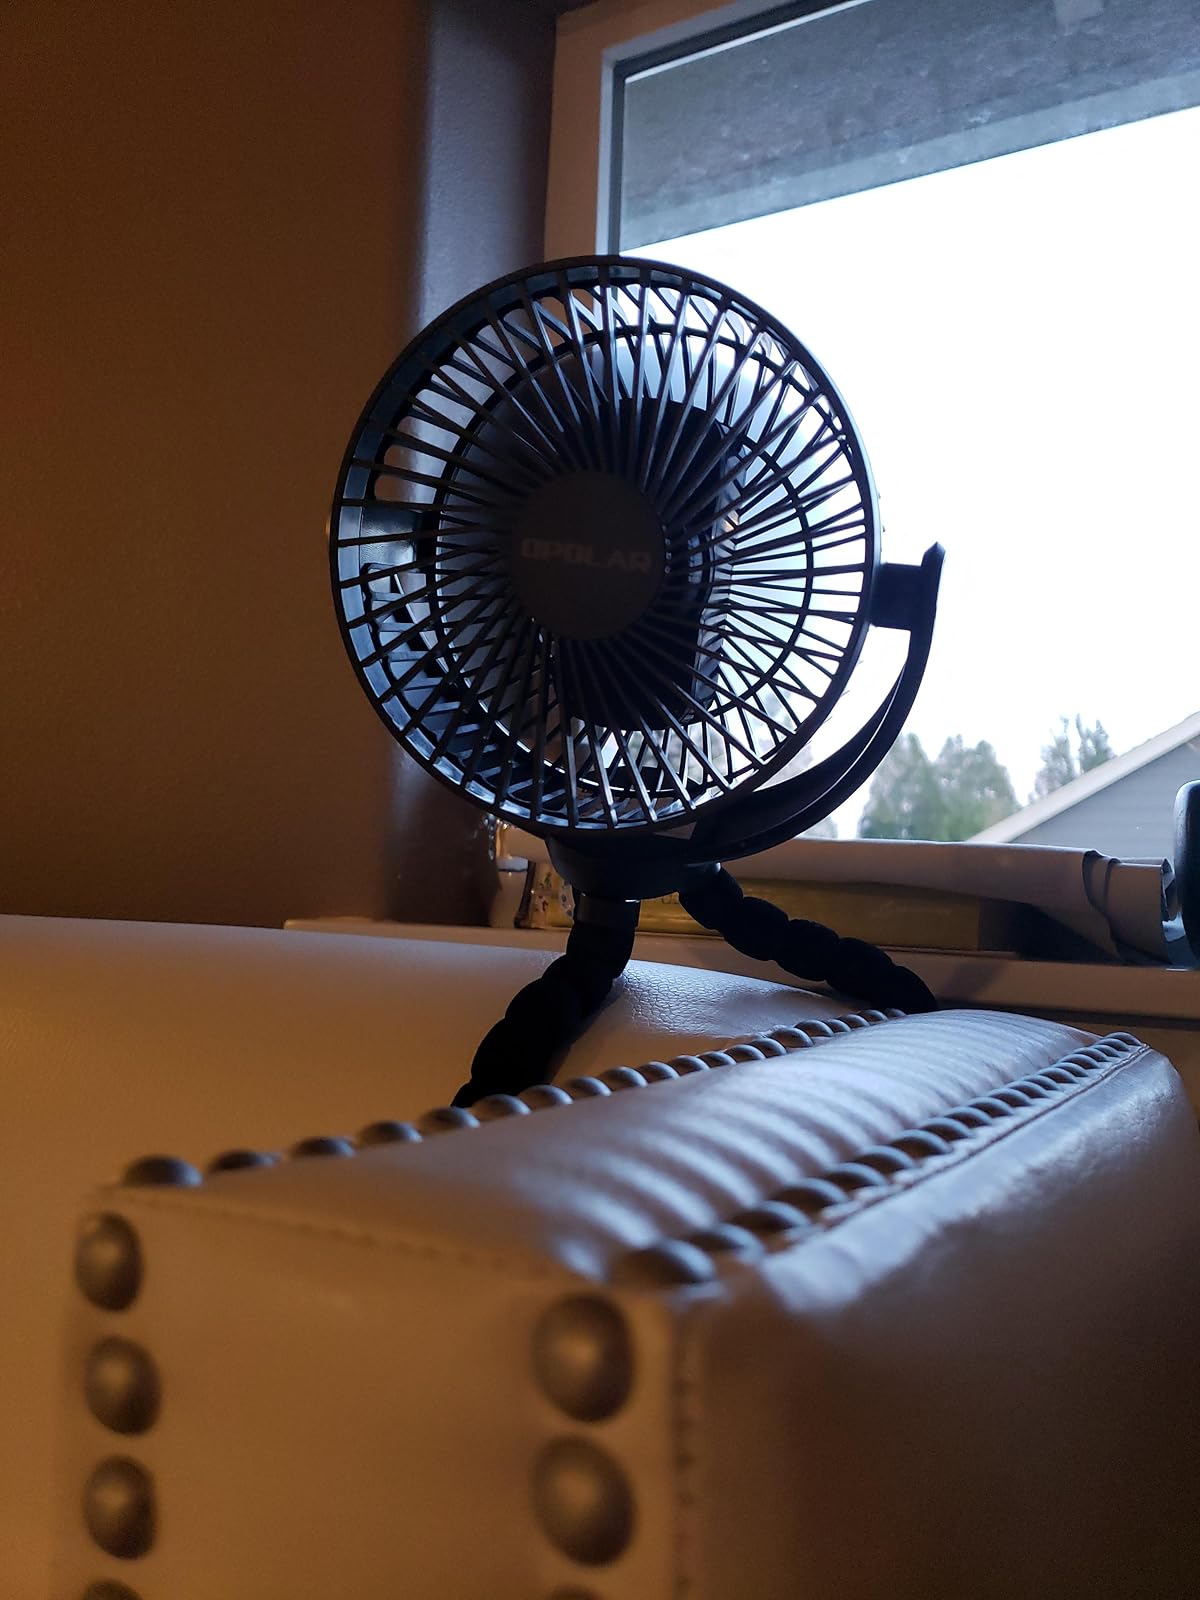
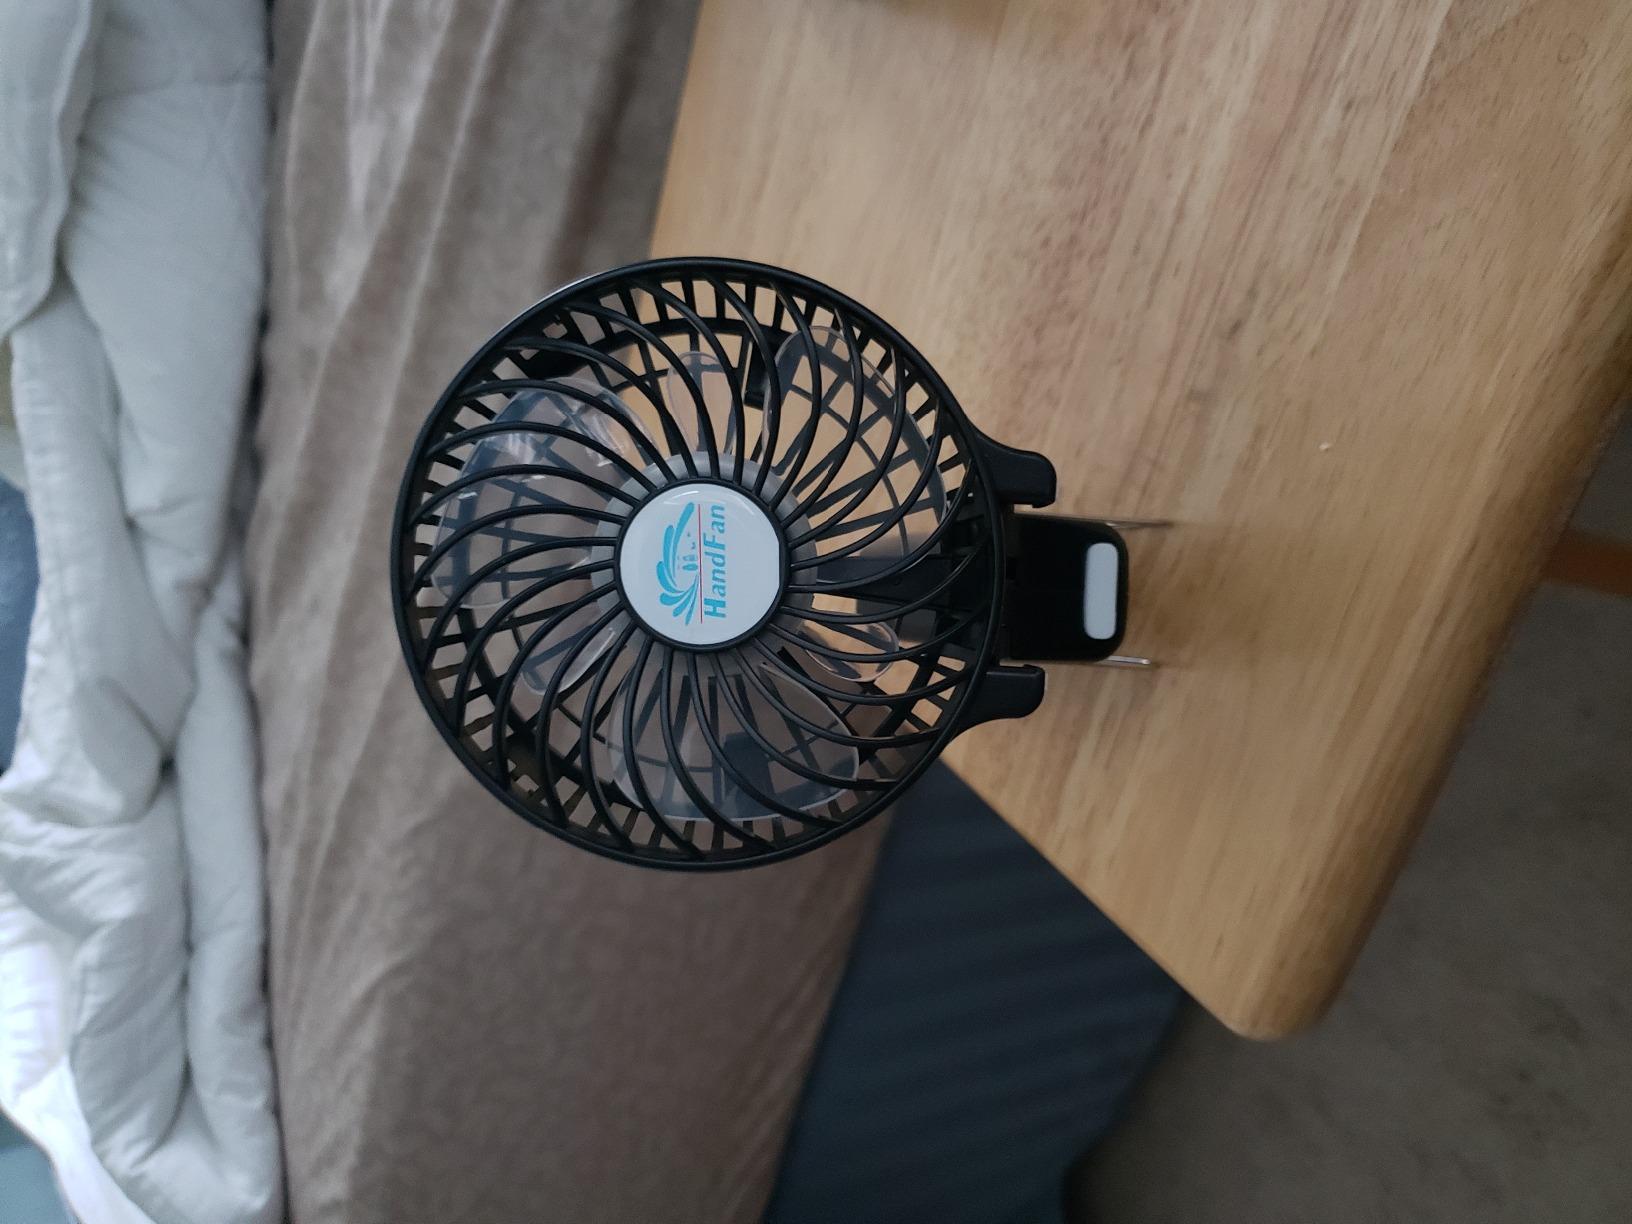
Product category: fan
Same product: no